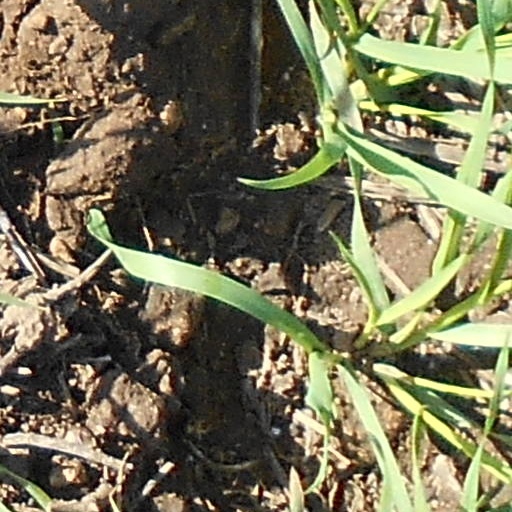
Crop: wheat